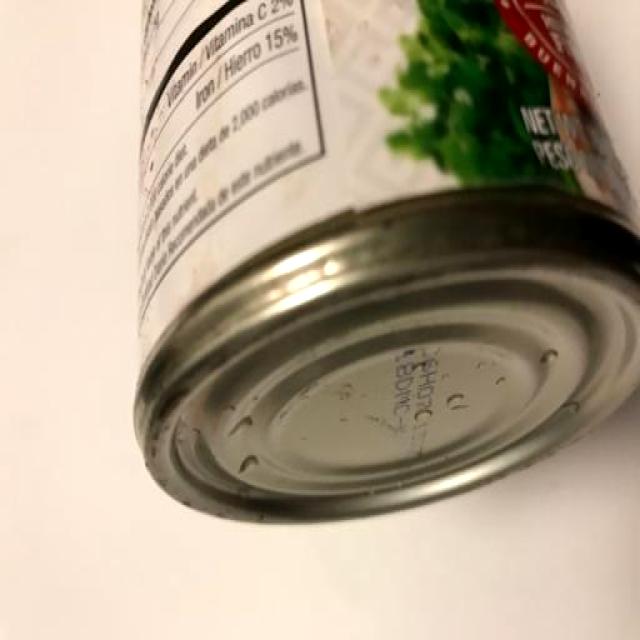
Label: Metal